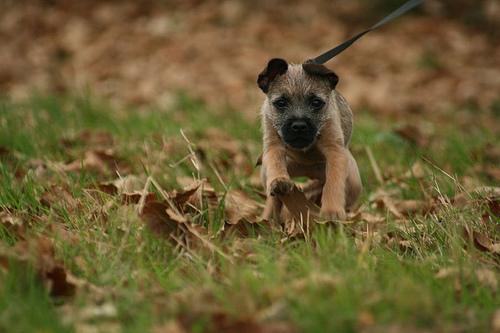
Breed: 206-n000007-Border_terrier